Grigory Panchenko

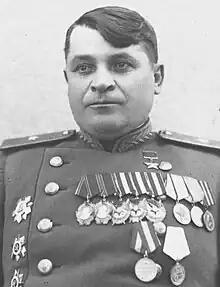
Panchenko in the 1950s

Grigory Filippovich Panchenko (25 December 1900 – 27 June 1966) was a Soviet Army major general and a Hero of the Soviet Union who held divisional commands during World War II.